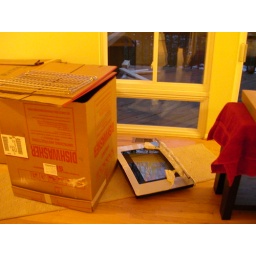
The door to the oven is still in its protective coating on the floor